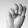
ASL letter: M